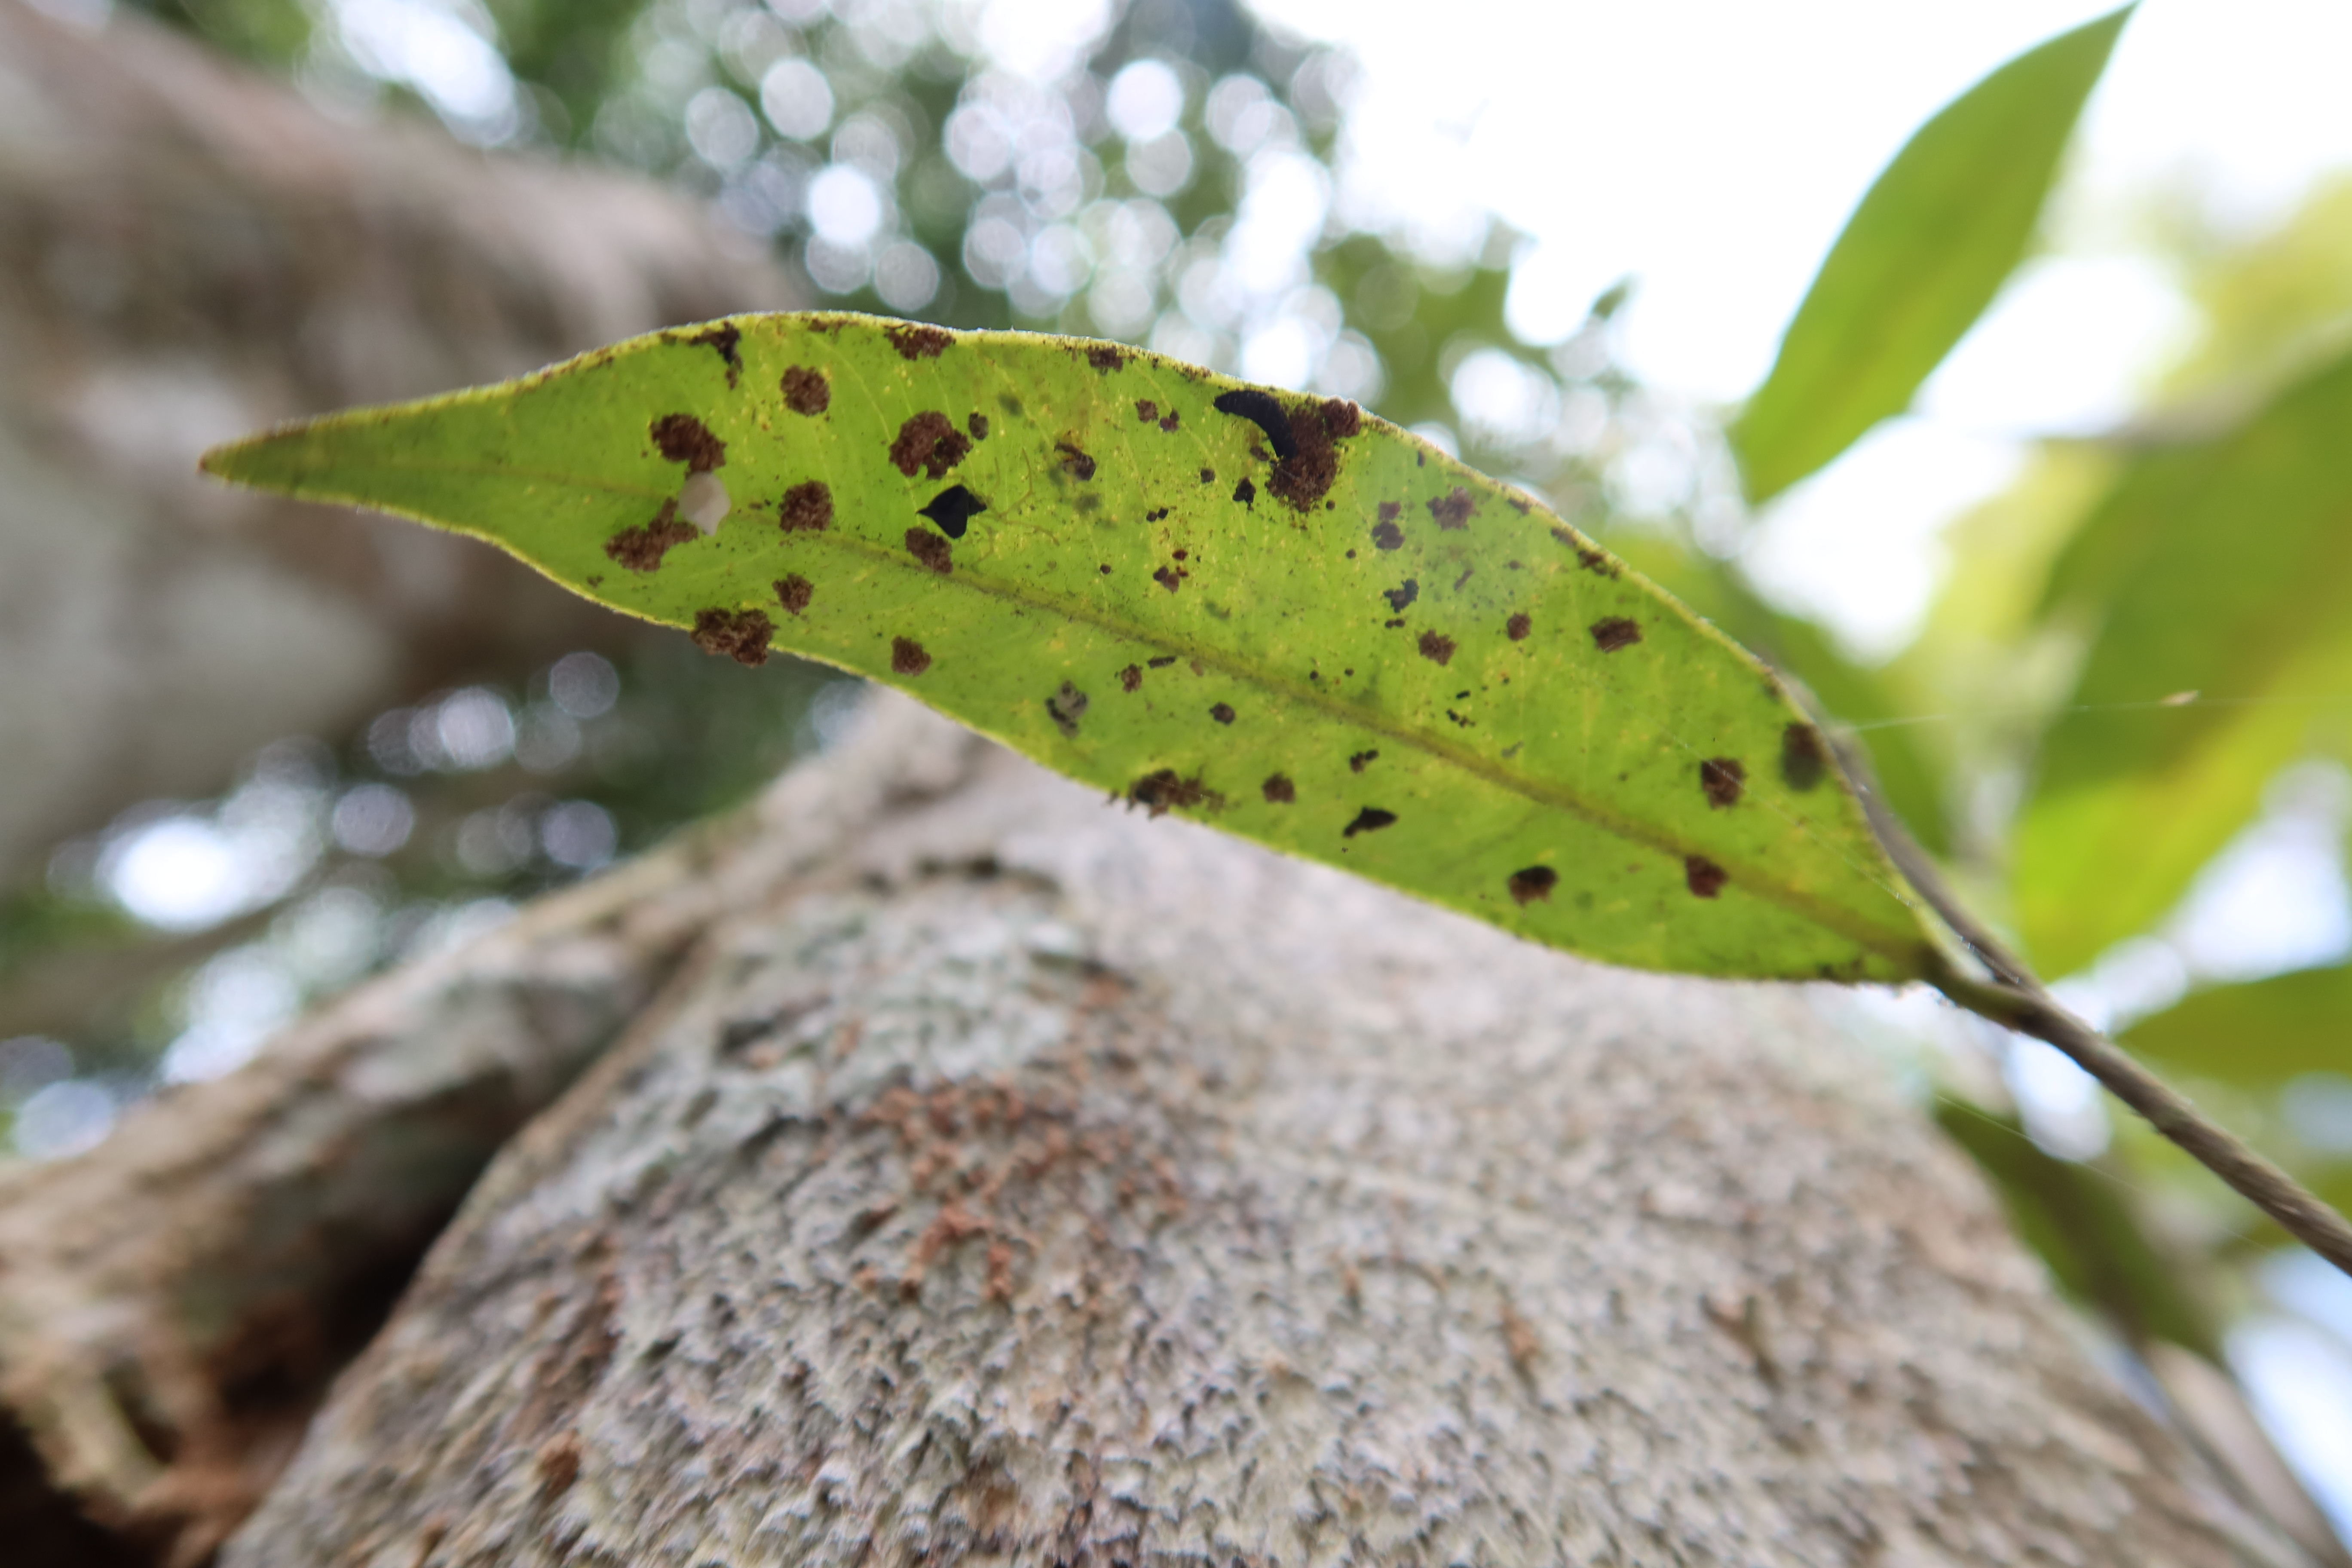
Label: Flea Beetles